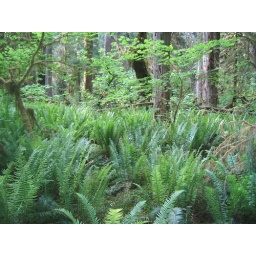
The green forest near the North Fork Campground in the Quinault Rain Forest.